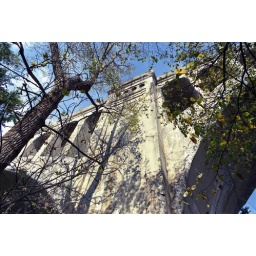
Old Big Four railroad bridge in Sidney, Ohio